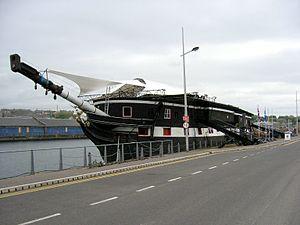
La HMS Unicorn est une frégate de cinquième rang britannique de 46 canons.
Une flotte de réserve est un ensemble de navires de marine de tous types, équipés pour le service, mais dont les circonstance ne justifient pas l'usage.Les navires de réserve sont donc stockés et partiellement ou totalement mis hors service. On dit qu'un navire déclassé et intégré à la flotte de réserve est « mis dans la naphtaline », expression issue de l'expression anglaise mothballed décrivant les très nombreux bâtiments intégrés à la flotte de réserve de défense américaine.
La flotte de réserve de Grande Bretagne ou Reserve Fleet est une flotte de réserve de la Royal Navy composée de navires déclassés pouvant être mis en état de combattre préparation en temps de guerre. Créée vers 1700, elle est dissoute en 1960.